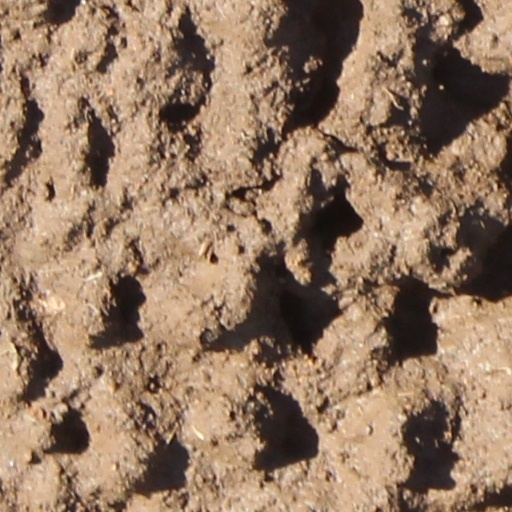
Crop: wheat